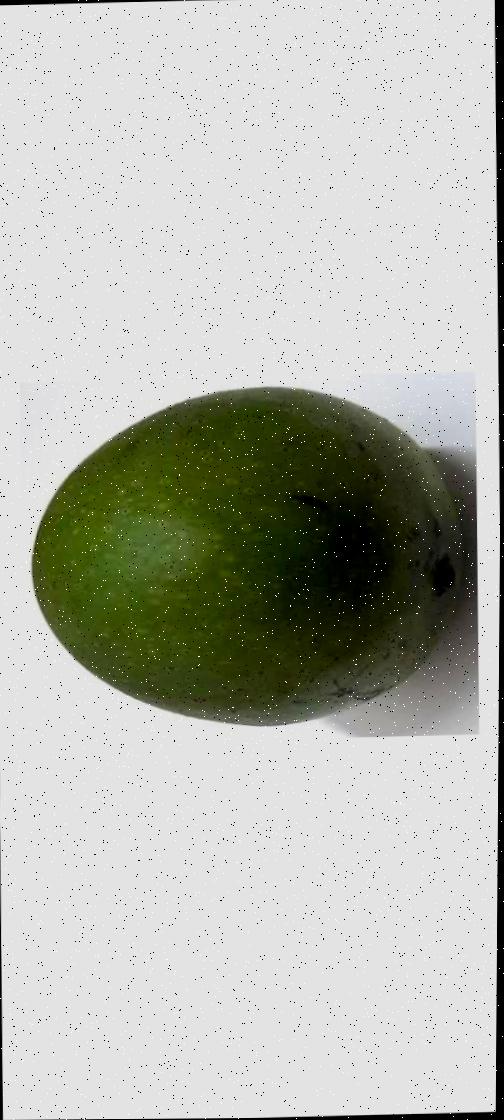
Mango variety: Ashshina Zhinuk